Space Squash

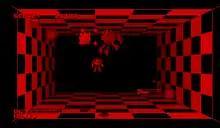
Gameplay screenshot

"Space Squash" is a futuristic squash game played from a third-person perspective where the player assume the role of a robot called Peatron to defeat a group of space pirates that have taken over the planet Animal Star on a intergalactic squash tournament. Peatron begins at the area A-1 and each area in the game has six stages filled with opponents. A boss must be faced on every fifth area and finishing each area allows the player to play an extra bonus round, in addition of choosing the next route. The player controls Peatron with the left d-pad, while the right d-pad is used for directional ball shots. Points are won if the opponent misses the ball or his energy is reduced completely. If hit by the ball, an opponent is left stunned and open for scoring. The arena's wall can be used to obtain drifts with the ball. The player can use special power-ups, which are obtained by hitting boxes scattered in the arena, such as walls to protect Peatron's playing field, speed and health.